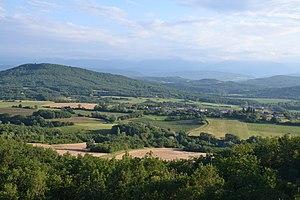
Tréziers (Aude, France), vue depuis les hauteurs du Cazal des Faures (Moulin-Neuf, Ariège, France).
Tréziers est une commune française située dans le département de l'Aude en région Occitanie.